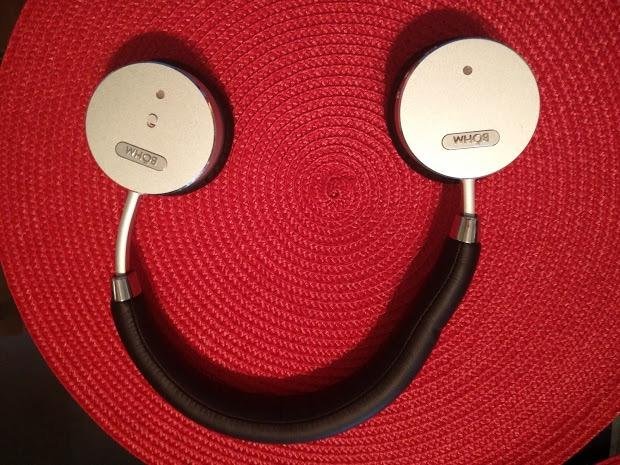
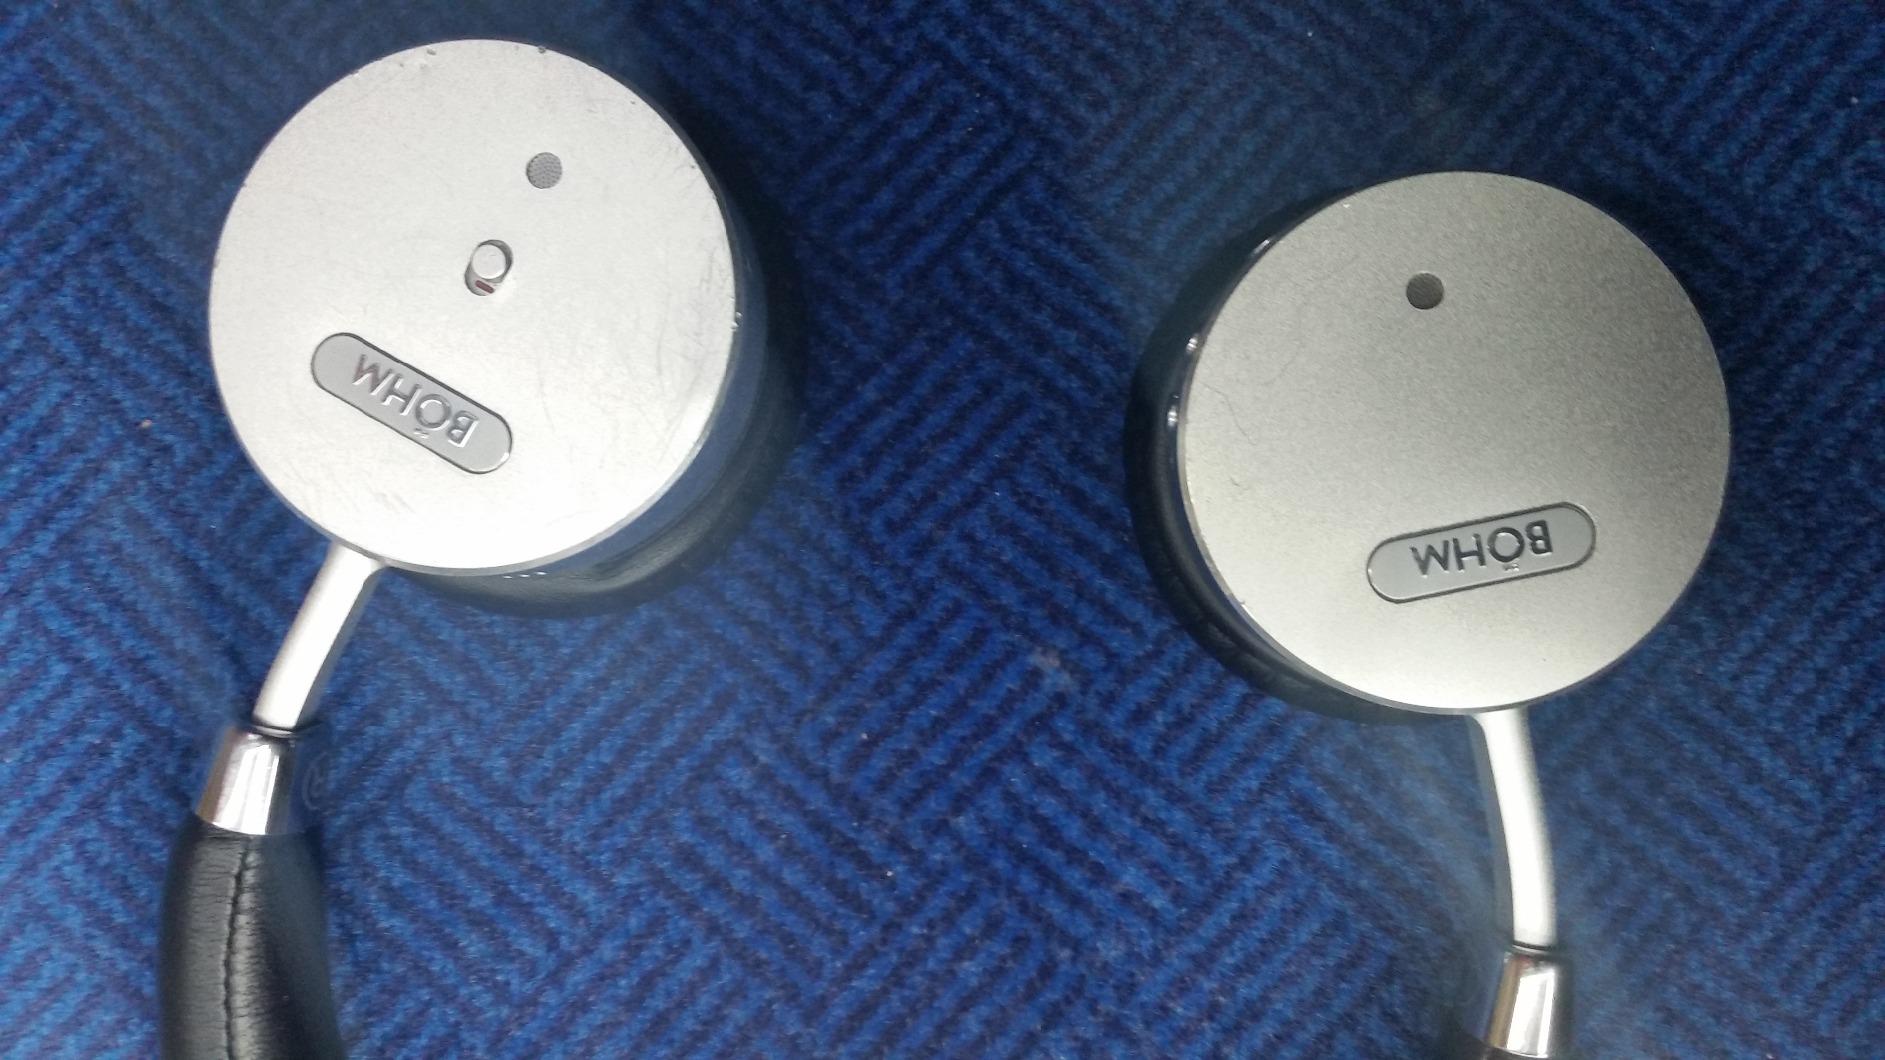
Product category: headphones
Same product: yes